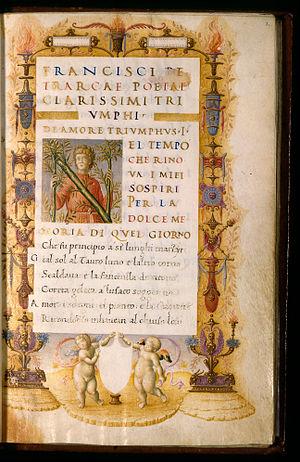
Bartolomeo Sanvito est un scribe, calligraphe et enlumineur italien. Il est un des artisans de l'écriture humaniste en vogue dans les manuscrits italiens de la Renaissance.